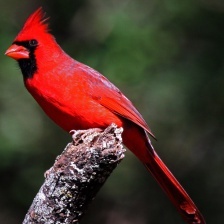
Species: NORTHERN CARDINAL
Scientific name: CARDINALIS CARDINALIS